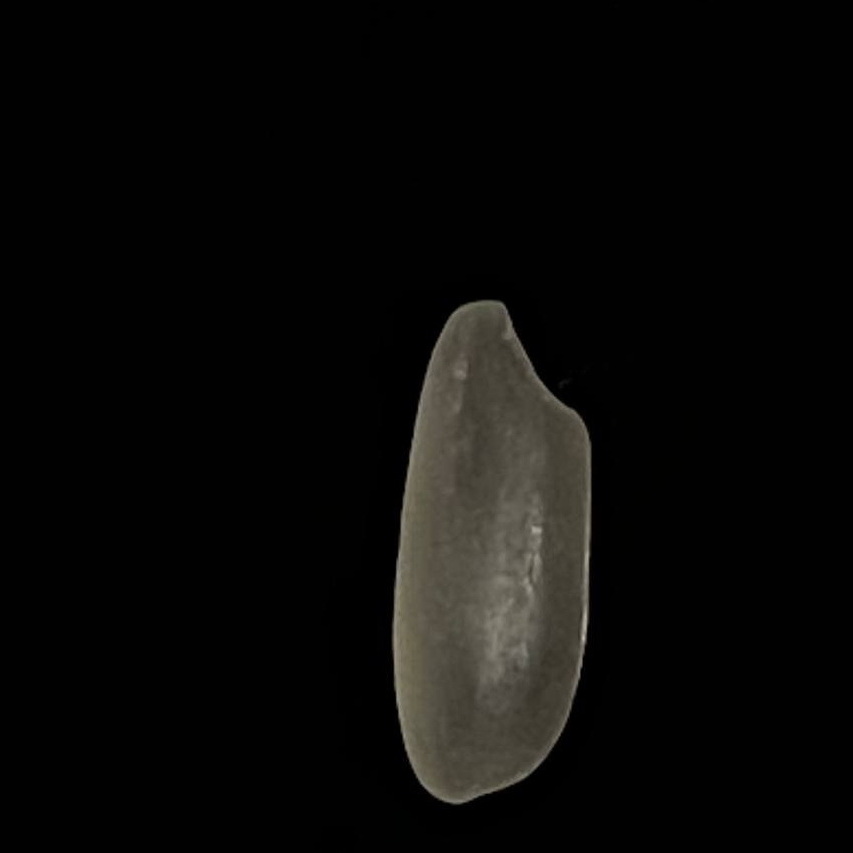
Rice variety: Subol_Lota